Ludwig Venetianer

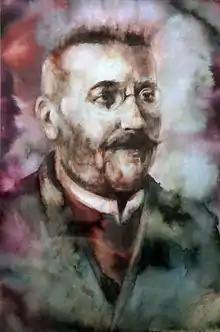
Venetianer Lajos

Ludwig Venetianer (May 19, 1867 in Kecskemét – November 25, 1922 in Újpest) was a Hungarian rabbi and writer.